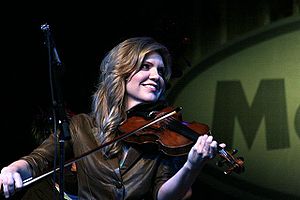
Alison Krauss
Alison Krauss, 28. april 2007
Alison Krauss er en amerikansk sanger og violinist, der primært spiller bluegrass og countrymusik. Hun har lavet en hel del soundtracks til film, blandt andet til O Brother, Where Art Thou? og Cold Mountain, hvilket har indbragt hende flere priser, og med fem Grammy-priser for albummet Raising Sand, som hun lavede sammen med den tidligere Led Zeppelin-forsanger, Robert Plant, har hun modtaget i alt 27 Grammy-priser. Det gør hende til den tredje mest vindende Grammy-modtager nogensinde samt den mest vindende sanger af prisen.